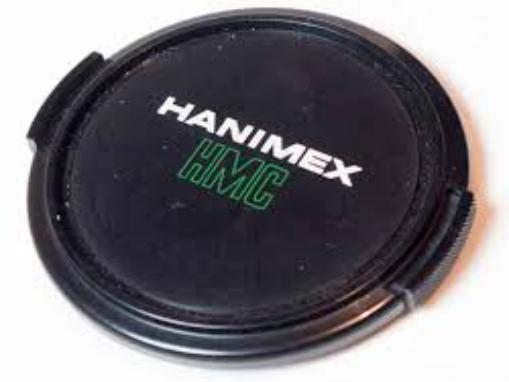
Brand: Hanimex
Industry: Electronic